Foreign relations of Greece

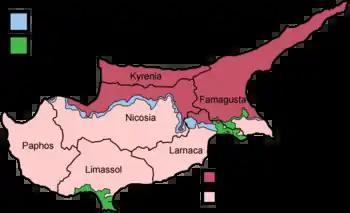
A map of divided Cyprus.

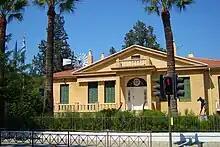
Embassy of Greece in Nicosia, Cyprus

As the island of Cyprus was heading towards independence from the United Kingdom the Greek (82%) and Turkish (18%) communities became embroiled in bitter inter-communal fighting, partly sponsored by the two "motherlands". EOKA-B and the Turkish Resistance Organization (TMT) were responsible for many atrocities which resulted in cementing tensions and led to total isolation of the communities with Turkish Cypriots withdrawn into enclaves.